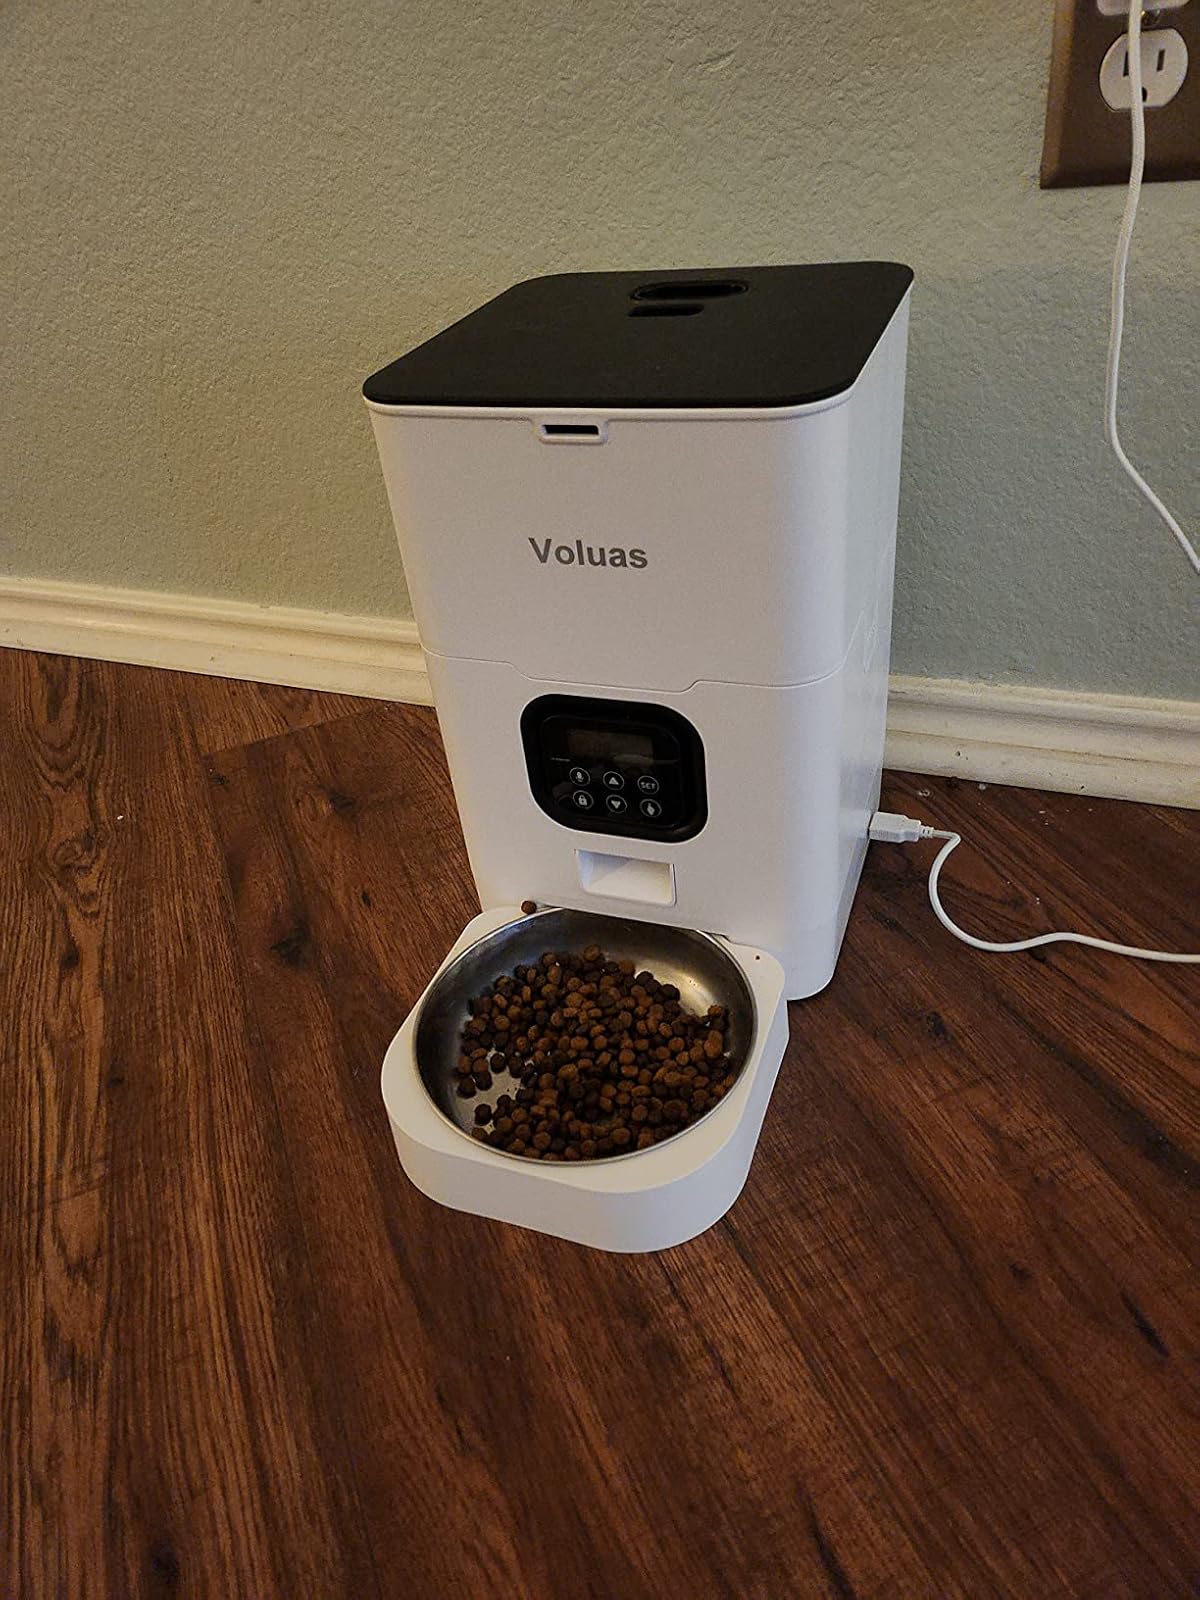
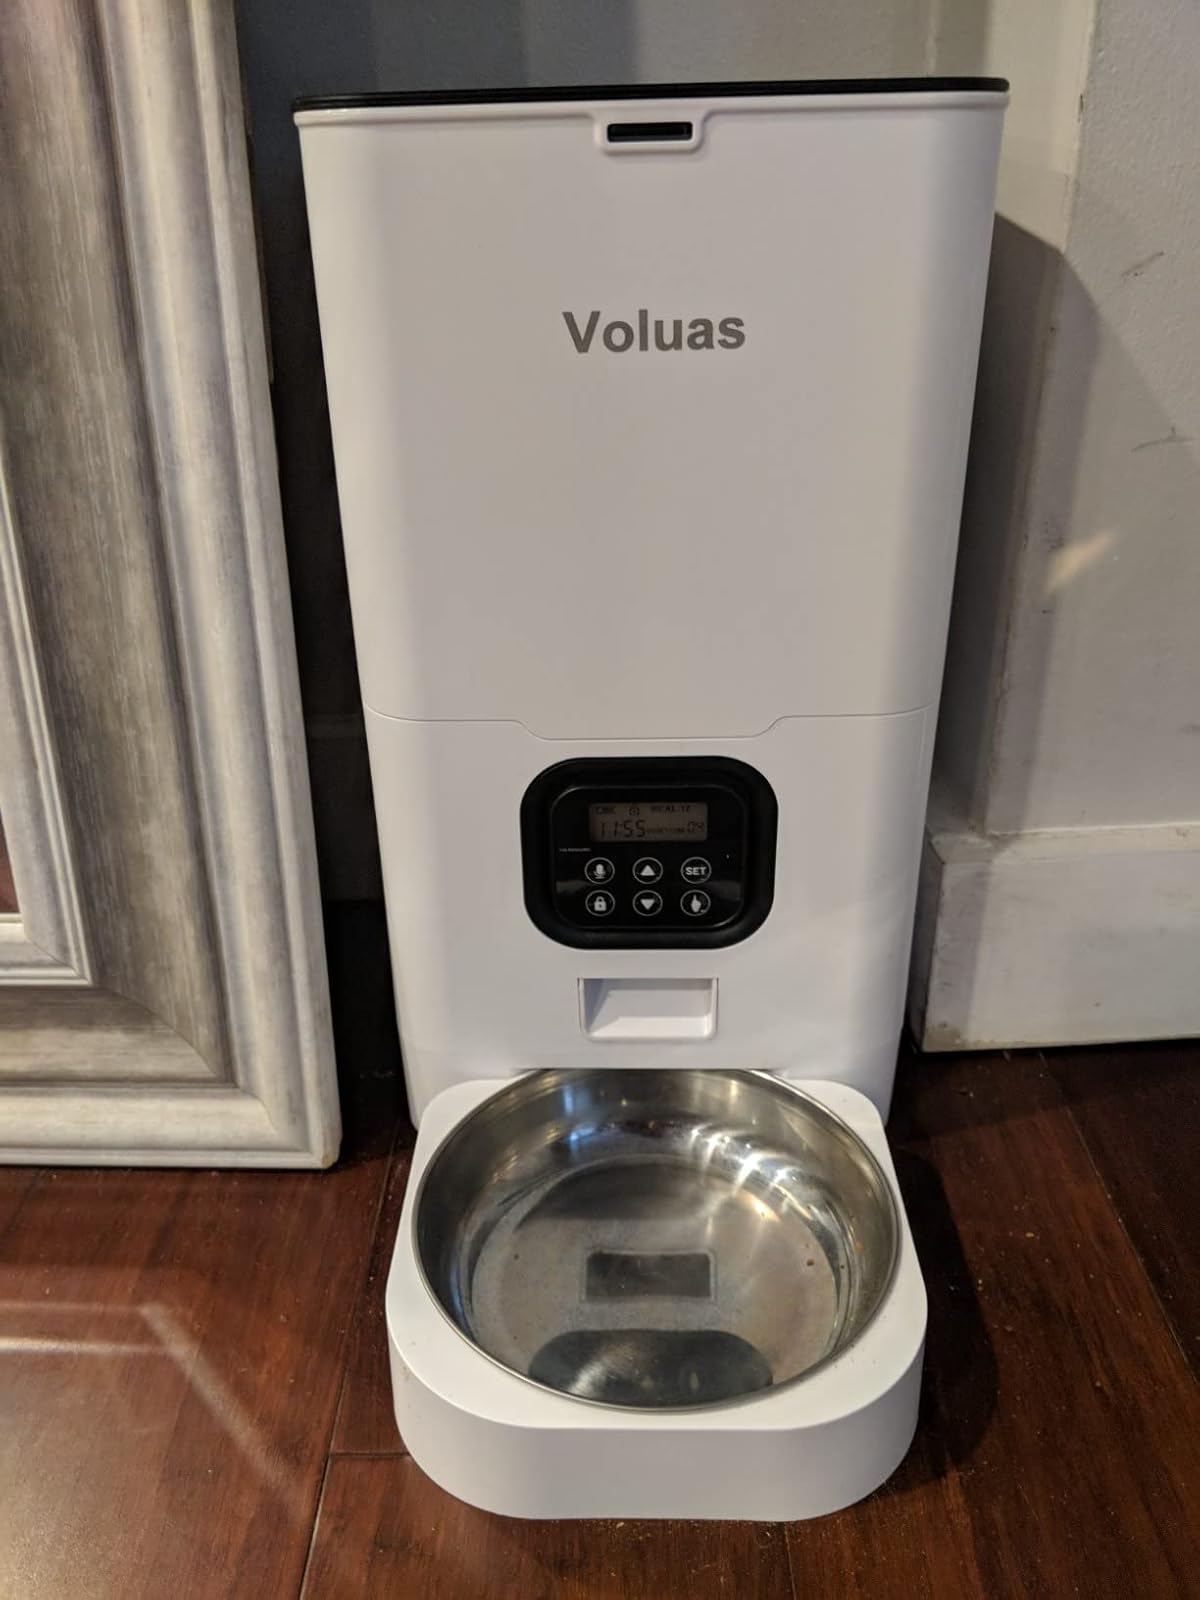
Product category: items_feeder
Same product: yes